Chevrolet Corvette (C7)

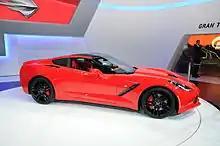
The C7 Corvette coupé at the 2013 Geneva Motor Show

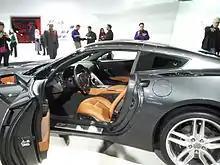
The C7 Corvette at the 2013 North American International Auto Show showing the Kalahari color interior in a Cyber Gray coupé

While overall the C7 attempts to provide an evolutionary redesign to an iconic theme, the car's designers incorporated aggressive angular elements. The C7 received criticism for some of the more styled elements of the car. "The rear contains what will surely be the C7's most controversial styling elements. It's all creases and vents back there, with aggressive trapezoidal taillights similar to those found on the current Camaro and quadruple-barreled tailpipes lined up in a neat row in the center of the rear valance", wrote Jason Kavanagh for Edmunds. Functional aerodynamic aids are tacked on or cut into every body panel of the C7, often juxtaposed against sharp creases. This is a radical departure from the prior generations of Corvettes, whose styling had no spoiler, few body panel creases, and only semi-functional gills for front brake cooling. In addition, past Corvette models minimized the size of headlamps or even hid them altogether. The C7 reverses that minimalist styling language with intricately styled headlamps with integrated LED daytime running lights (DRL).